Gamma-ray burst precursor

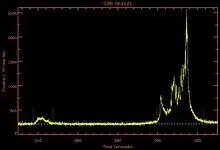
The swift light curve of gamma-ray burst 061121. A precursor event occurs around T=241.

The first gamma-ray precursor event was from GRB 900126, a long GRB. Immediately, because of the non-thermal nature of the emission, it was recognized that the mechanism of emission for this event was likely internal to the neutron star and not from the accretion disk. Systematic surveys were subsequently carried out to find the percentages of gamma-ray bursts that contained precursor events. Although it was found that 3% of bursts in the BATSE catalogue had a precursor event, a later review found that 20% of long GRBs have a precursor event, although slightly different search criteria were used in that review. That percentage was also found in another study, although others have also found percentages wavering around 10%.